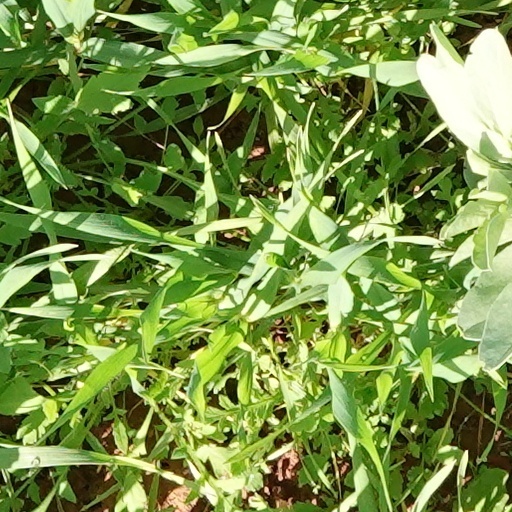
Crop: wheat